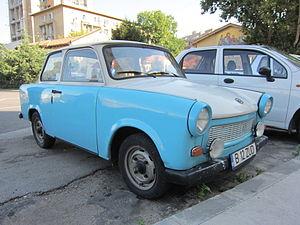
Sachsenring Automobilwerk Zwickau, parfois abrégée en « AWZ » ou « Sachsenring », était une entreprise d’État est-allemande, spécialisée dans la construction automobile et basée à Zwickau, en Saxe.